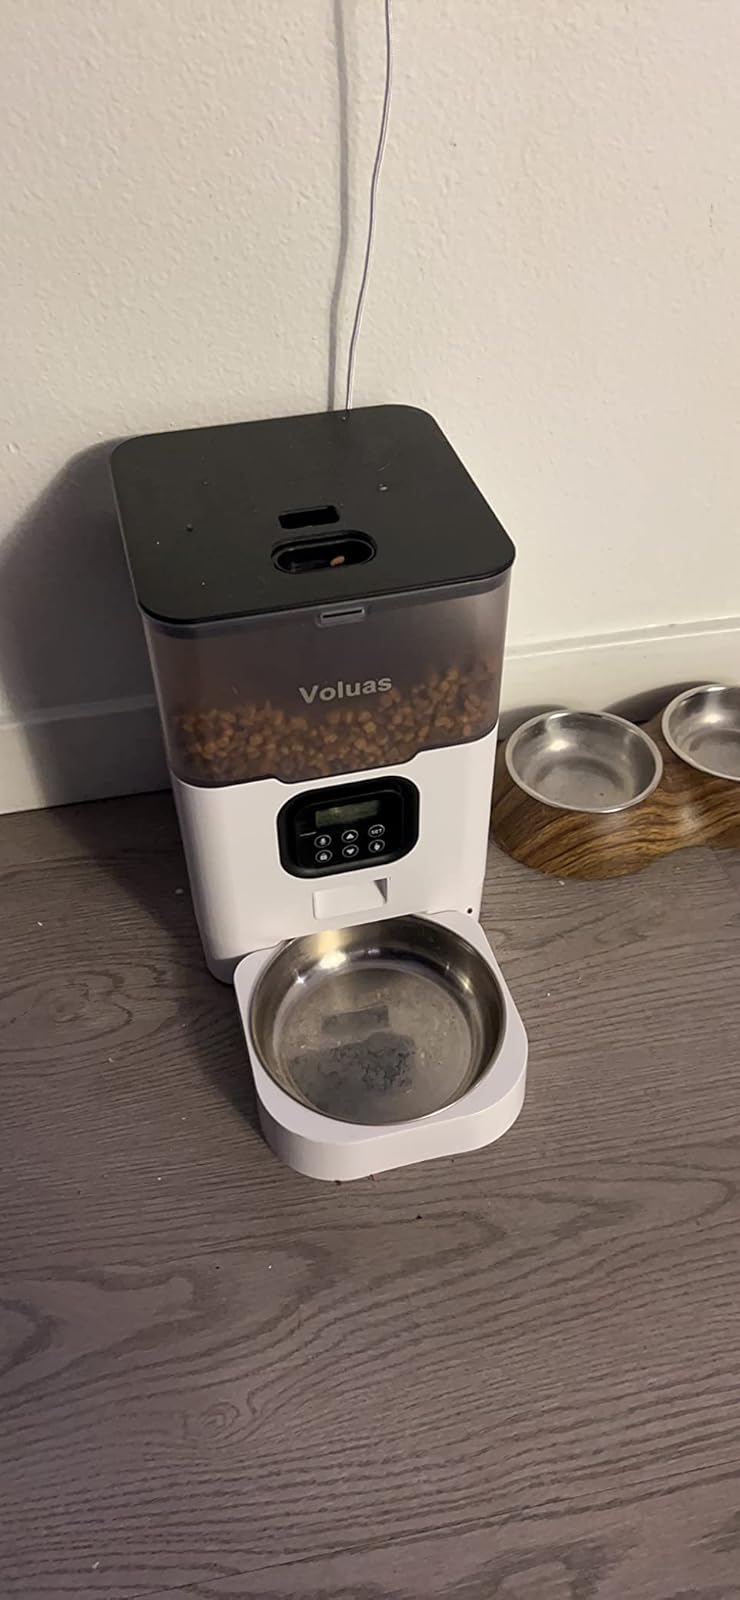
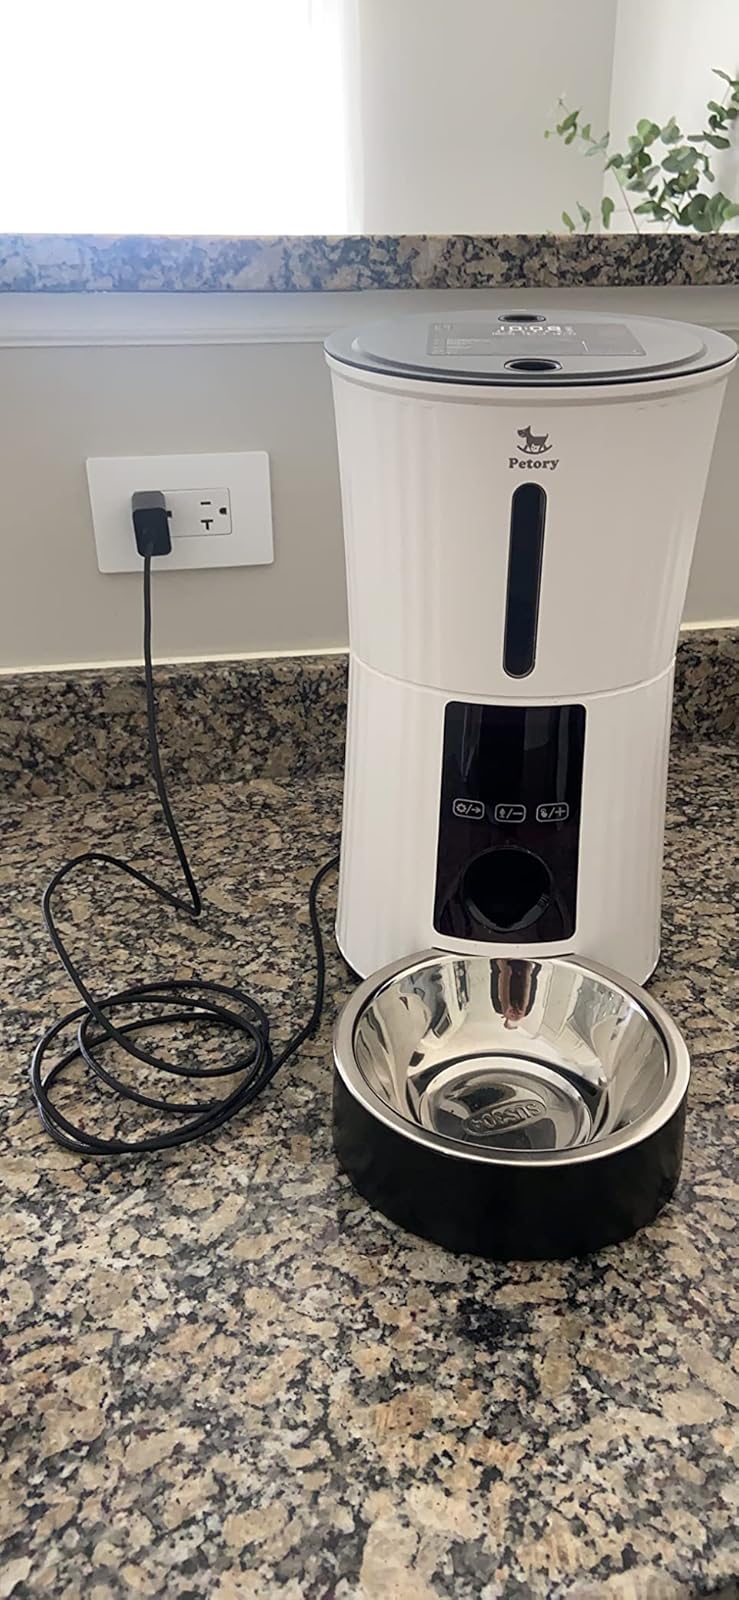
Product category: items_feeder
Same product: no